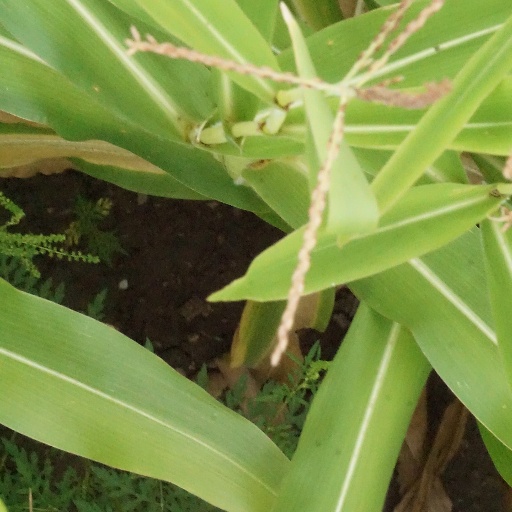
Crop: maize; corn